H&H Shooting Sports

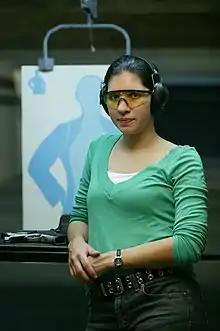
Shooter at the Range

There are a total of 42 firing lanes and targets can be set as far as from the shooter. The range's backstop is composed of recycled rubber from the side walls of tires. H&H can accommodate all shotgun and handgun calibers, plus all rifle calibers less energetic than 300 Weatherby Magnum/300 Remington Ultra Magnum. Each lane has an advanced system that controls that lane's respective target, increasing safety. This system is also more time efficient because it removes the need to walk down range to check or change targets. The range utilizes a system of air filters to keep the air fresh and clean by moving gasses away from shooters immediately.